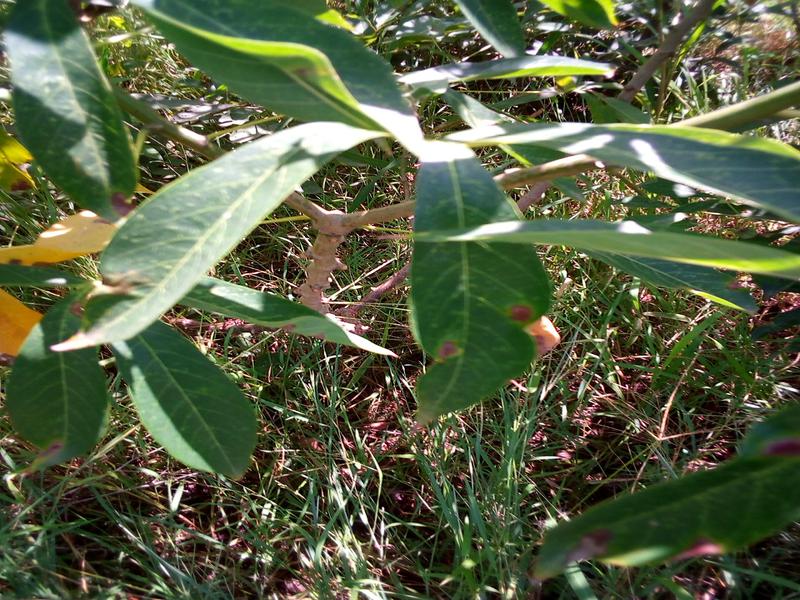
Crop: cassava
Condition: green_mottle